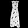
Label: Dress